Women's Action for New Directions

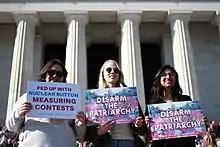
WAND DC Protest

In the early 1980s, anti-nuclear activist Helen Caldicott founded the Women's Party for Survival which then gathered around a kitchen table in Cambridge, Massachusetts. The group initially aimed to bring more women into the conversation about nuclear weapons. To expand opportunities for women to take action, WAND was founded in 1982 as Women's Action for Nuclear Disarmament. With the help of thousands of volunteers, the group began educating the public and policymakers about the threat of the arms race and potential policy solutions, eventually opening a second office in Washington, D.C. in 1985. WAND was renamed Women's Action for New Directions in 1991 after the end of the Cold War.